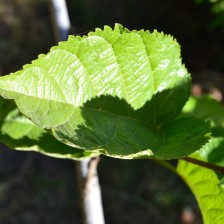
Variety: TaiwanStraberry